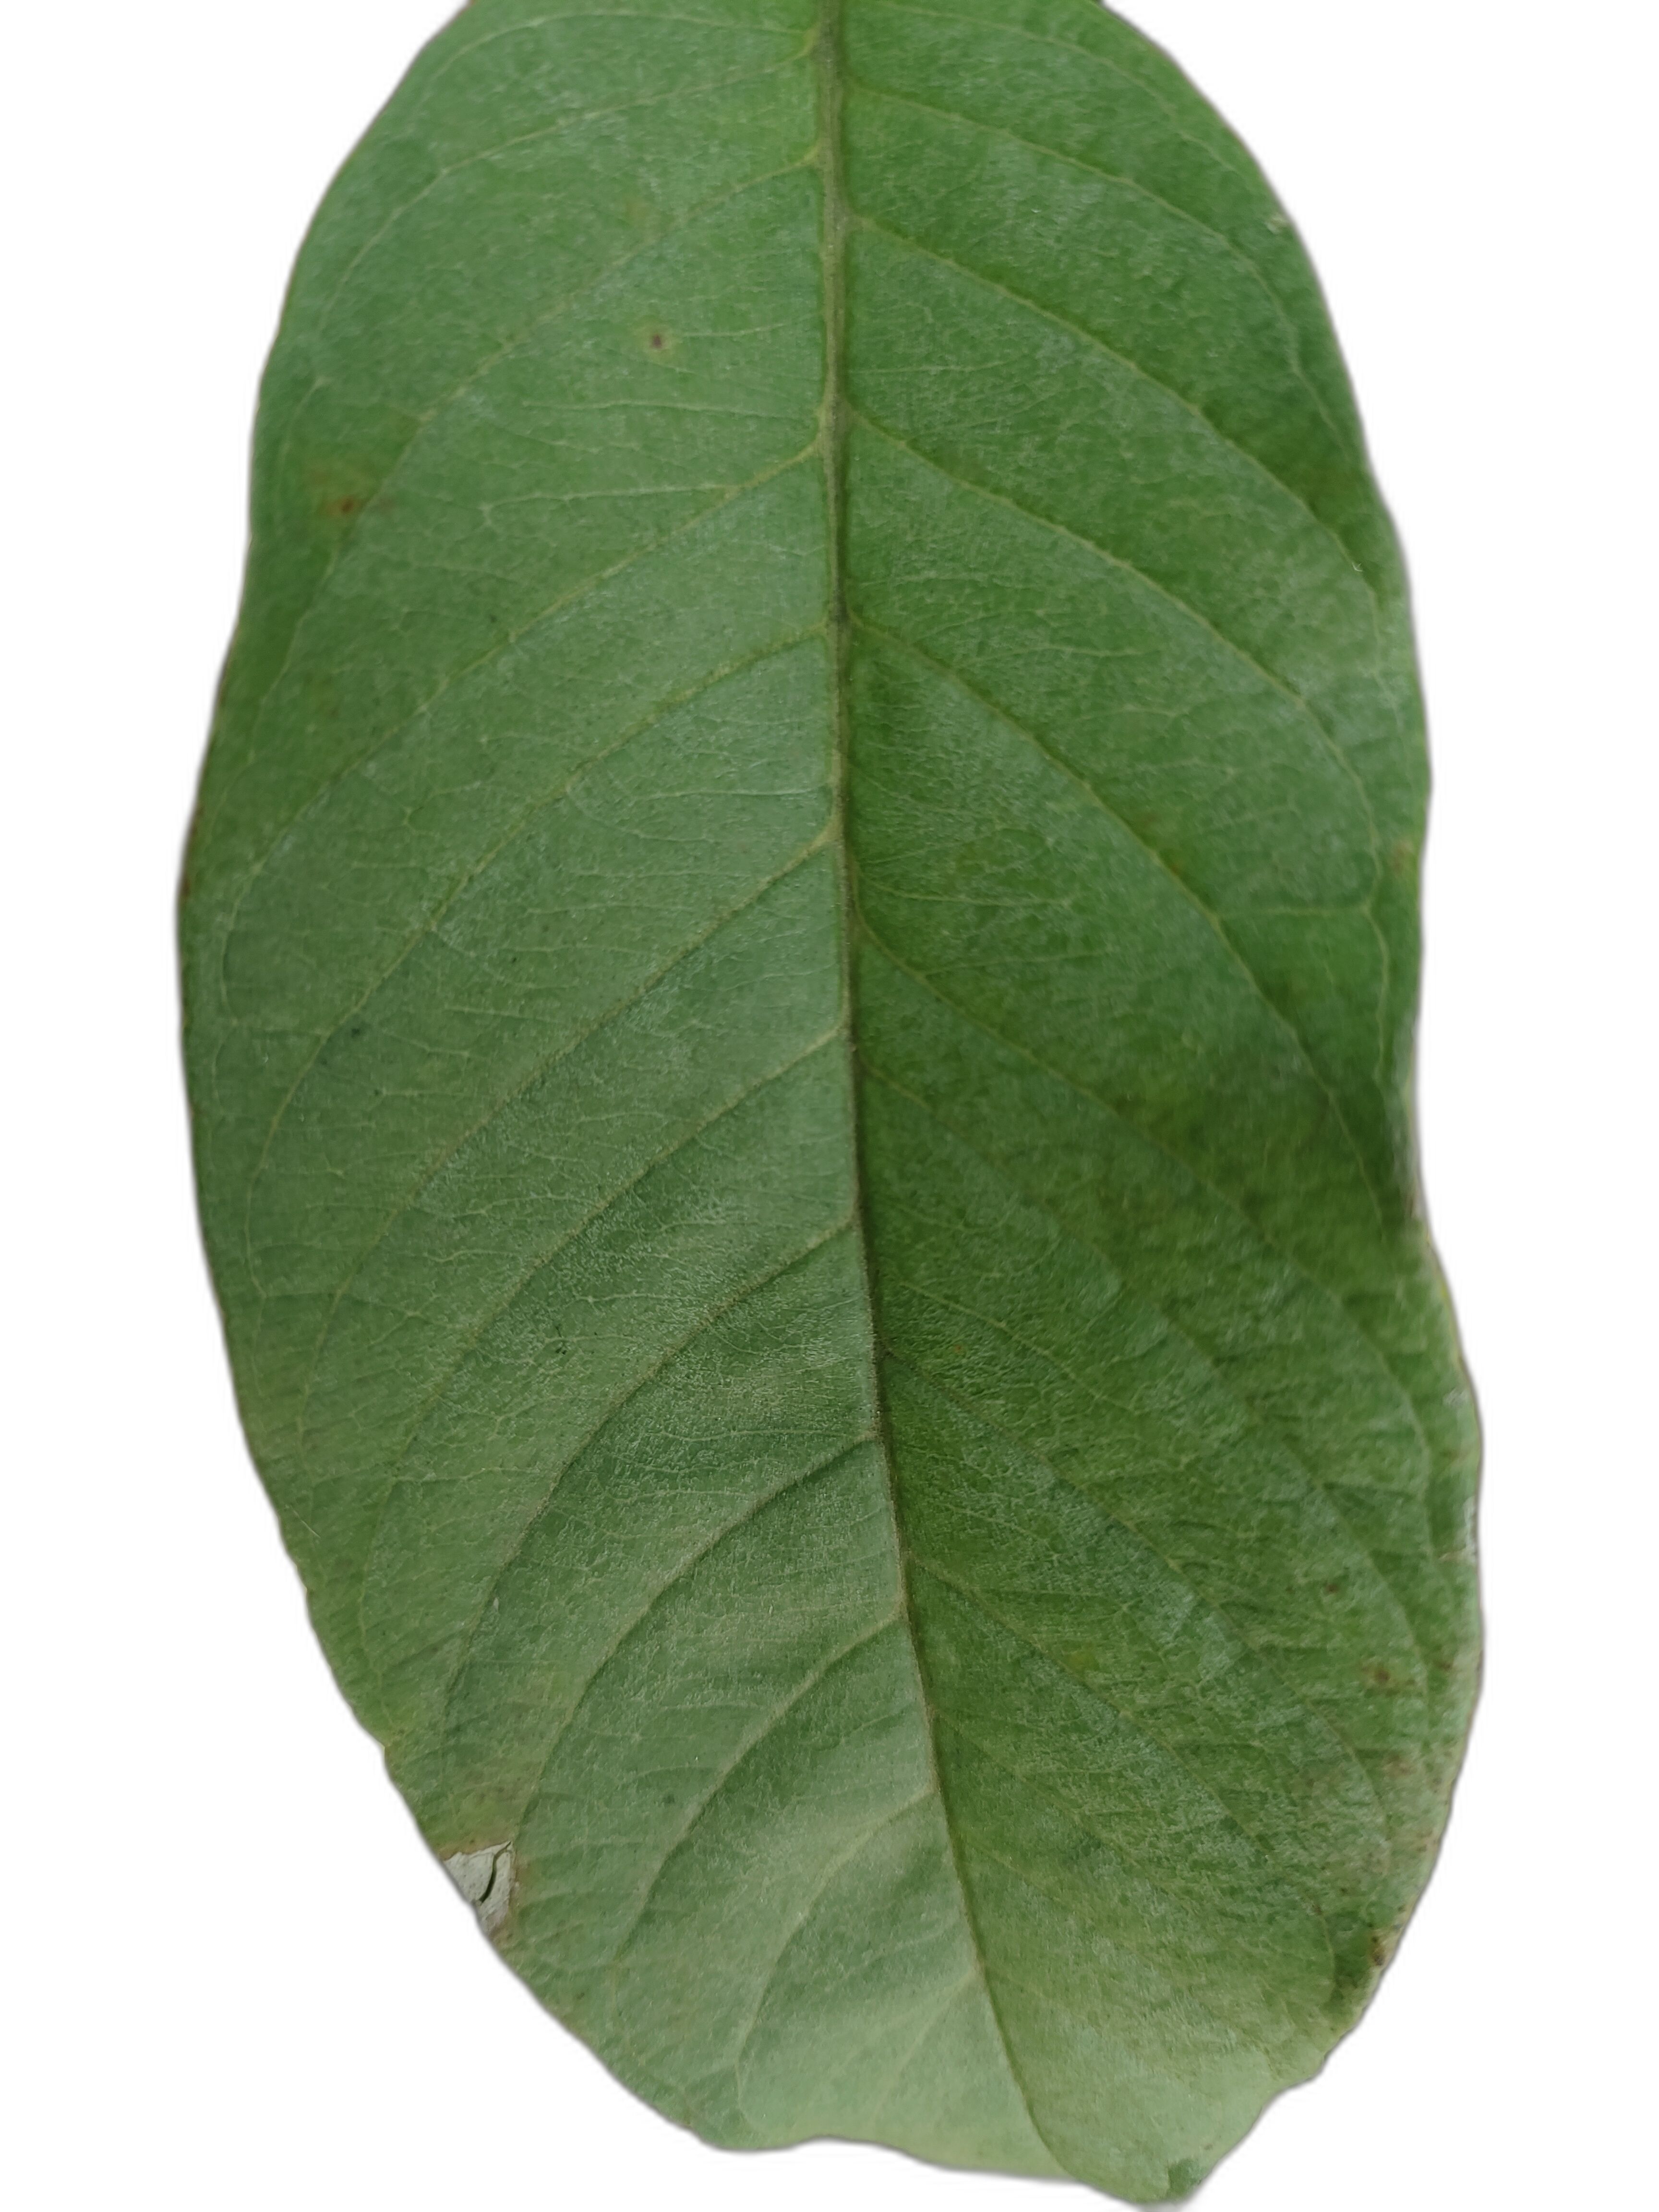
Plant part: leaf
Disease: Healthy